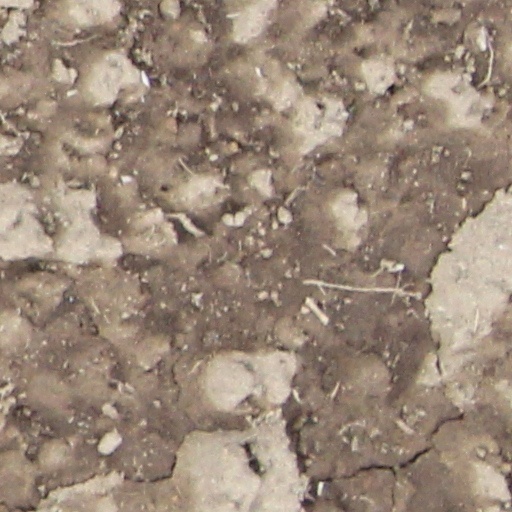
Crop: wheat